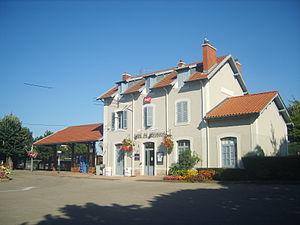
Photo prise en été 2010.
Brignais est une commune française située dans le département du Rhône, en région Auvergne-Rhône-Alpes.